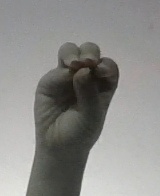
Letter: ha